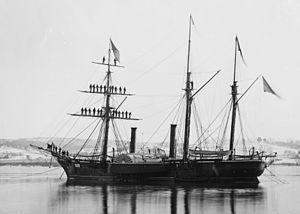
La Marine brésilienne est la branche navale des forces armées brésiliennes. Avec 48 000 hommes et femmes, elle met en œuvre en 2007 environ 90 bateaux. La marine brésilienne dispose d'une force aéronavale qui est constituée de 1 150 personnes, organisée jusqu'en 2018 autour du NAe São Paulo, et utilisant des Douglas A-4 Skyhawk. Elle dispose également d'un corps de Marines d'environ 24 000 combattants. Son budget de 3,6 milliards de réaux en 2008 est le plus important des trois armes de ce pays.